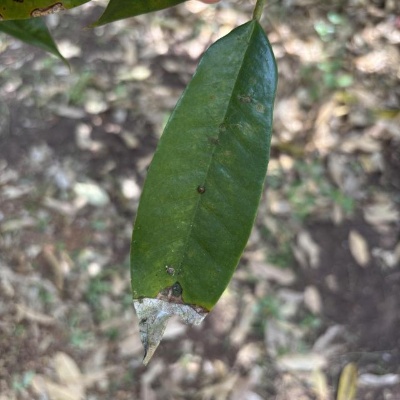
Label: Leaf_Blight